March on Washington

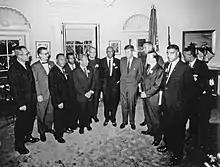
Kennedy meets with march leaders. Left to Right – Willard Wirtz, Matthew Ahmann, Martin Luther King Jr., John Lewis, Rabbi Joachin Prinz, Eugene Carson Blake, A. Philip Randolph, President John F. Kennedy, Vice President Lyndon Johnson, Walter Reuther, Whitney Young, Floyd McKissick, Roy Wilkins (not in order)

Lewis' speech was distributed to fellow organizers the evening before the march; Reuther, O'Boyle, and others thought it was too divisive and militant. O'Boyle objected most strenuously to a part of the speech that called for immediate action and disavowed "patience." The government and moderate organizers could not countenance Lewis's explicit opposition to Kennedy's civil rights bill. That night, O'Boyle and other members of the Catholic delegation began preparing a statement announcing their withdrawal from the March. Reuther convinced them to wait and called Rustin; Rustin informed Lewis at 2 A.M. on the day of the march that his speech was unacceptable to key coalition members. (Rustin also reportedly contacted Tom Kahn, who had edited the speech and inserted the line about Sherman's March to the Sea. Rustin asked, "How could you do this? Do you know what Sherman "did"?) But Lewis did not want to change the speech. Other members of SNCC, including Stokely Carmichael, were also adamant that the speech not be censored. The dispute continued until minutes before the speeches were scheduled to begin. Under threat of public denouncement by the religious leaders, and under pressure from the rest of his coalition, Lewis agreed to omit the 'inflammatory' passages. Many activists from SNCC, CORE, and SCLC were angry at what they considered censorship of Lewis's speech. In the end, Lewis added a qualified endorsement of Kennedy's civil rights legislation, saying: "It is true that we support the administration's Civil Rights Bill. We support it with great reservation, however." Even after toning down his speech, Lewis called for activists to "get in and stay in the streets of every city, every village and hamlet of this nation until true freedom comes".